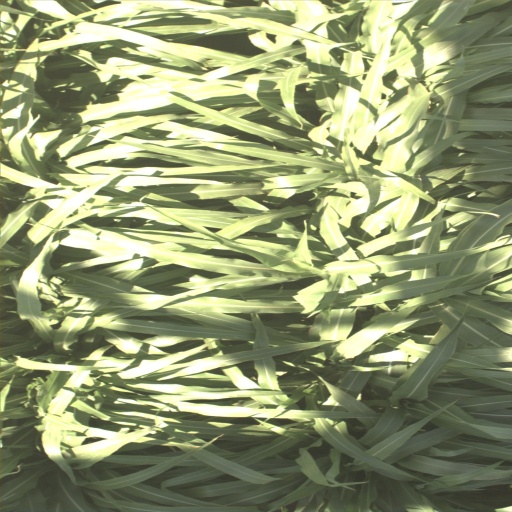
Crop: sorghum